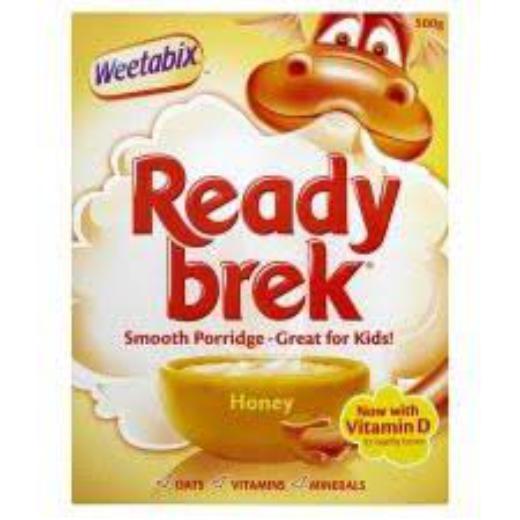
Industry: Food